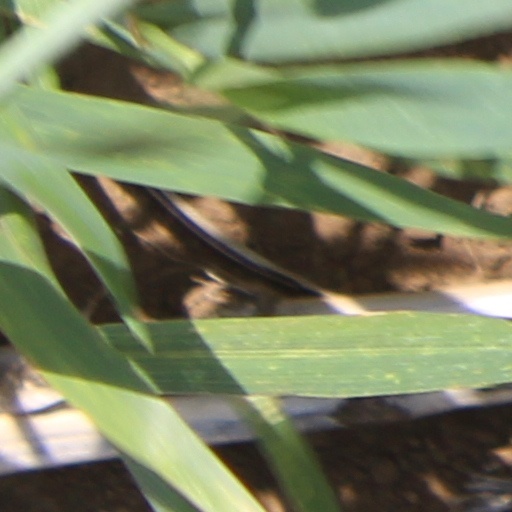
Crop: wheat